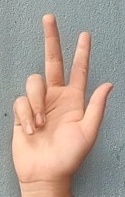
ASL sign: 3